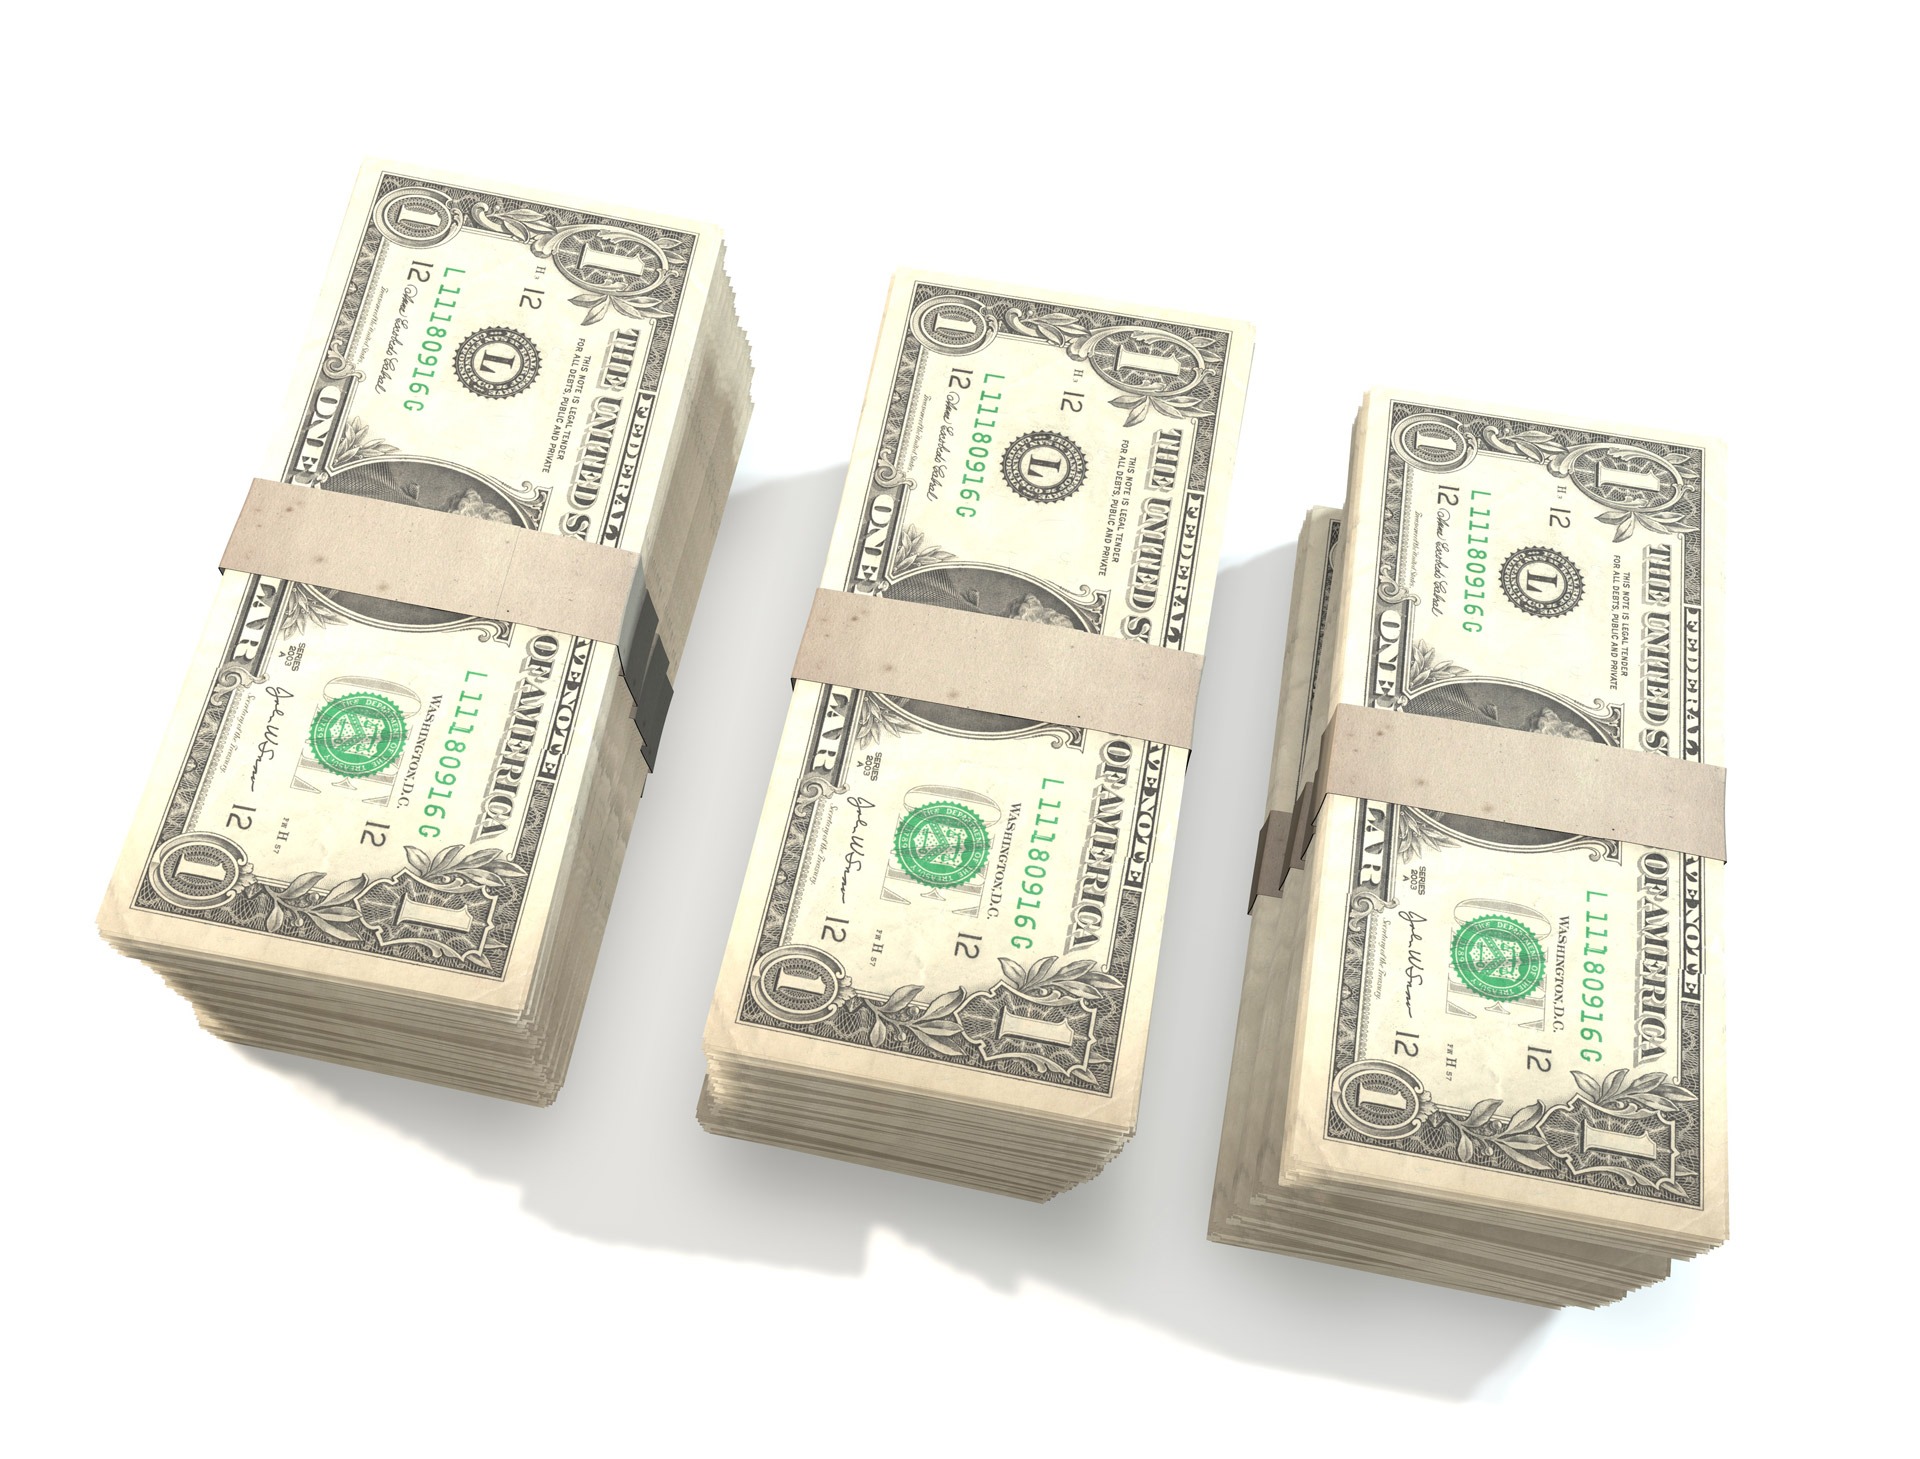
money, label, cash, silver, currency, coin, dollar, credit, buy, savings, heap, success, taxes, finance, investment, pay, bills, successful, bank notes, dollars